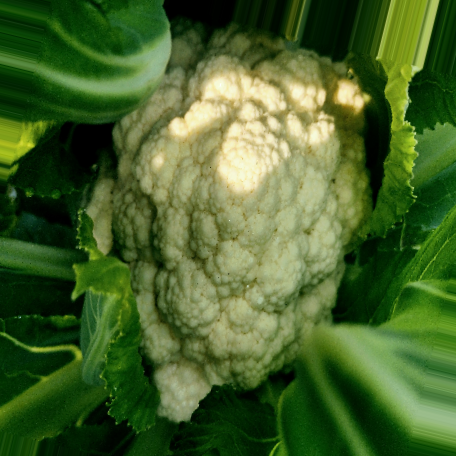
Label: Disease Free